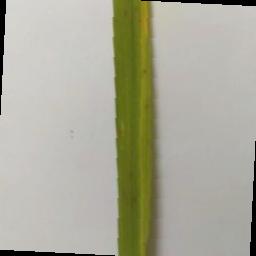
Label: Rice___Brown_Spot